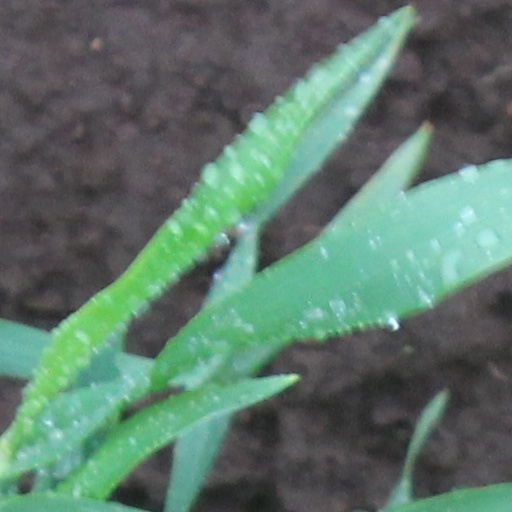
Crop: wheat